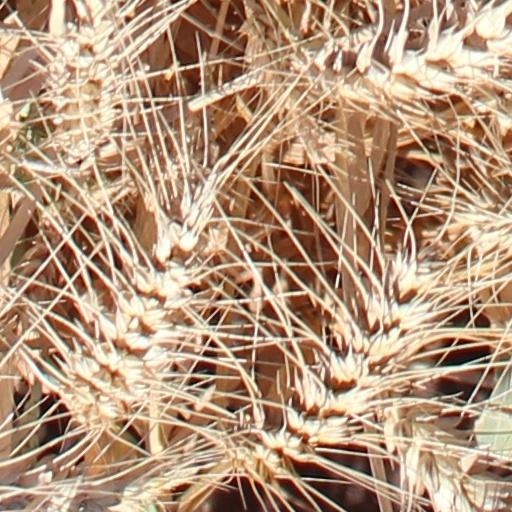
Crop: wheat